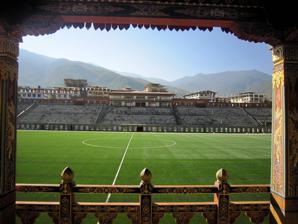
Building: Changlimithang Stadium
Country: Bhutan
Year built: 1974
Football stadium in Thimphu, Bhutan Changlimithang Stadium Changlimithang Location of Changlimithang within Bhutan Address Changlimithang, Chang Lam, Thimphu, Bhutan Location Thimphu , Bhutan Coordinates 27°28′17.1″N 89°38′27.8″E / 27.471417°N 89.641056°E / 27.471417; 89.641056 Owner Bhutan Olympic Committee Operator Bhutan Football Federation (BFF) Capacity 15,000 Field size 122 x 76 yards (102.4m x 69.4m) Field shape rectangular Surface Artificial turf Scoreboard Yes Construction Broke ground 1974 Opened 1974 Renovated 2008, 2011 Tenants Bhutan Premier League BPL Qualifiers Thimphu Dzongkhag (District) League Jigme Dorji Wangchuk Memorial Gold Cup Coronation Championship Women's National League Women's Thimphu League (sometimes) Bhutan national football team Bhutan men's national volleyball team Bhutan Archery Federation Changlimithang Stadium is a multi-purpose stadium in Thimphu , Bhutan , which serves as the national stadium of Bhutan. It is predominantly used for football matches and is the home of the Bhutan national football team , other national selections and a number of Thimphu-based football clubs. The stadium also regularly plays host to women's football , archery tournaments, minifootball and some volleyball matches. The stadium was initially constructed in 1974 for the coronation of the fourth King of Bhutan , Jigme Singye Wangchuck , but was completely refurbished in 2007 in advance of the coronation of Jigme Khesar Namgyel Wangchuck . Floodlights were added to the football pitch in 2009 and an evergreen turf laid in 2012, to coincide with the start of the first season of the National League. Located 2,300 meters (7,500 ft) above sea level , the stadium is one of the highest in the world . It has raised numerous controversies in footballing circles, as its significant altitude affects the absorption of oxygen in the human body , offering considerable advantage to the home teams who are more accustomed to such conditions. Original stadium Changlimithang is built on the site of a decisive battle in Bhutan's history, fought in 1885, which established the supremacy of Ugyen Wangchuck , his coronation as the first Druk Gyalpo and led to the unification of Bhutan following a series of civil wars and rebellions between 1882 and 1885. Construction for the original stadium was completed in 1974 in time for the coronation of the fourth Druk Gyaplo, Jigme Singye Wangchuck, and at that time the whole park covered an area of approximately 11 hectares, with seating capacity of about 10,000 spectators. As well as taking on the role of national stadium and being the home to the Bhutan national football team and national archery competitions, the stadium also provided facilities for squash , billiard and tennis , in addition to being the headquarters of Bhutan Olympic Committee . Refurbishment The stadium as set of 2002 documentary The Other Final The stadium was completely refurbished and reopened in 2008 for the dual celebration of the coronation of the fifth Druk Gyalpo Jigme Khesar Namgyel Wangchuck and the centenary of the establishment of the House of Wangchuck and the reunification of the country. Redevelopment plans were drawn up by the Ministry of Works and Human Settlement in conjunction with the National Steering Committee for the Coronation Celebrations. The old stand which consisted of 6 rows of seating with a capacity of around 10,000 was completely demolished to be replaced with a stand consisting of 21 rows of seating. This stand would provide substantial seating not just around the area of the football pitch, but also down alongside the archery range. In order to complete this construction, the squash and basketball courts were demolished, although the increased size of the stand allowed for the creation of areas for table tennis and shooting as well as facilities for bathing and changing underneath the seating area. In addition to changes to the sporting venues within the facility, the Olympic association were provided with new offices, the royal pavilion was expanded to increase guest capacity and the banqueting hall was renovated. Two new parks were also created on the land surrounding the facility: one between the car park and the river and another nearer the archery range were laid out at a cost of Nu 2,000,000. These renovations took two years and cost a total of Nu 230,000,000. The newly refurbished stadium was opened by Prince Jigyel Ugyen Wangchuck . A view of the VIP stand Further enhancements were made to the football pitch in 2011, when floodlighting was added. There had been a desire to include floodlighting at the stadium since 2006, but this had not been achieved due to the high cost of installation. A trip to Bhutan by Tata Group owner Ratan Tata led to an agreement between Tata Power , Druk Green and the Bhutan Olympic Committee to install floodlighting, with Tata bearing the cost of installation as an act of corporate social responsibility. The total cost of installing the floodlighting was Rs 13,230,000. Further refurbishment was announced in June 2016. The first improvements included installation of plastic seats on the concrete galleries, installation of additional restroom facilities, and expansion of player facilities, such as locker rooms . It was announced that plastic seats would be installed in other sections of the stadium pending budget. The Nu 35 million costs were provided by the government of India . Modern usage As well as continuing to hold sporting events, the facility has been utilised for wider public occasions including the wedding of Jigme Khesar Namgyel Wangchuck and Jetsun Pema . Despite the increase in capacity a few years earlier, the stadium was unable to hold all of the people who wished to attend the occasion. Following the wedding, more improvements were made to the football pitch, with the grass field being replaced with an artificial surface to improve the performance of the players and add additional durability to the facility as a whole. Historically, it had been very difficult to maintain the ground to an acceptable standard, with an uneven, rain-soaked pitch leading to mocking calls from spectators in the mid-1990s. Used for archery Financial support from FIFA enabled the project to go ahead and work started at the ground in March 2012 with the artificial turf being laid in November and finished in December the same year. As part of a two-day visit to Bhutan in March 2012, FIFA president Sepp Blatter performed the ground-breaking ceremony for the new pitch, promising that FIFA would support Bhutanese football. However, there were delays in completing the upgrade as cold weather at the beginning of the project prevented workers from starting construction and the monsoon weather in the summer hampered the ability of suppliers to deliver materials such as cement to the site. The delays were such that they nearly resulted in a postponement to the start of the national league, with the Bhutan Football Federation considering moving the initial matches to the Royal Bhutan Police 's ground. The playing surface was manufactured in the Netherlands and was laid by companies from England and the Netherlands, as the first part of a two-stage series of works to install artificial turf at both Changlimithang and Changjiji football ground, also in Thimphu. The first match to be played on the new pitch was the opening match in the inaugural edition of the Bhutan National League between Druk Pol and Ugyen Academy . The President of the Bhutan Olympic Committee, Jigyel Ugyen Wangchuk , having officially opened the new playing surface, then took part in the first match as a player for Druk Pol. The total cost of the new pitch was estimated to $900,000. Football training at night Unusually for a national stadium, and as a result of the conversion of the playing surface to artificial turf, the football field at Changlimithang is available for public hire and is extremely popular with people in Thimphu, with the pitch booked for public use from 5 pm - 1am most days during the week as office workers seek to make use of it and from 7 am to 9 pm at weekends. This has proved to be a valuable source of income for the Bhutan Football Federation. With teams needing to make bookings weeks in advance, the Federation made Nu 75,000 in the first fortnight that the pitch was available to the public, with the money gained from hire charges going towards financing additional artificial surfaces planned for elsewhere in the country. Demand for the chance to play on an artificial surface is now so great that the Bhutan Football Federation prepared to hire out the artificial pitch at Changjiji, once available only to train members of the national squad. Changlimithang played host to the FIFA World Cup trophy as part of its global tour prior to the 2014 FIFA World Cup . English singer-songwriter Ed Sheeran will perform at Changlimithang on 24 January 2025 as part of his +–=÷× Tour . This will mark the first international concert held in Bhutan. See also Centenary and Coronation Park References